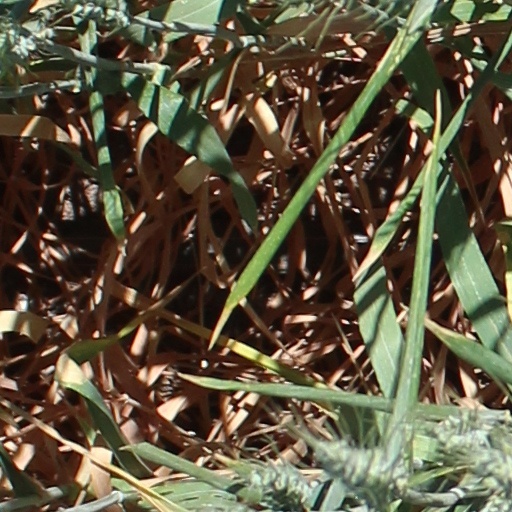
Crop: wheat